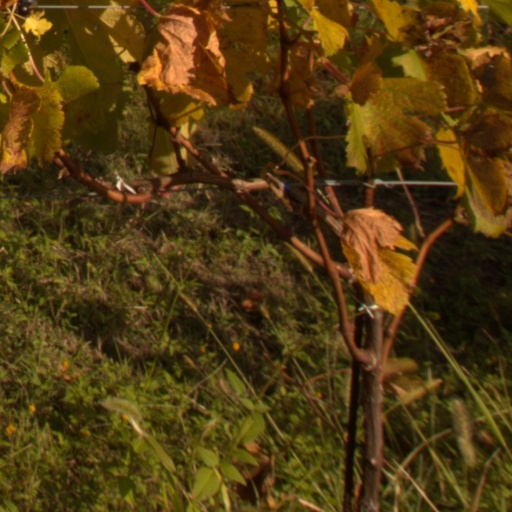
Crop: grape